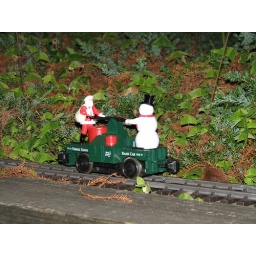
Model train exhibit with architectural models of the various styles of building in New Orleans and this region of Louisiana.